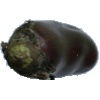
Label: Eggplant 1